Desk and bench

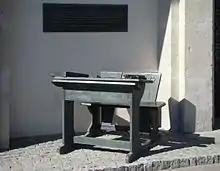
School desk and bench monument in Warsaw

A desk and bench can be an antique or a modern form of desk combined with a small bench or a stool made in exactly the same style and material. The desk is usually not very big and meant to be placed against a wall, in a little room or a hallway. Because of this intended venue and its small size it is in a sense a cousin to the telephone desk. In form it is in general a smaller brother of the writing table.